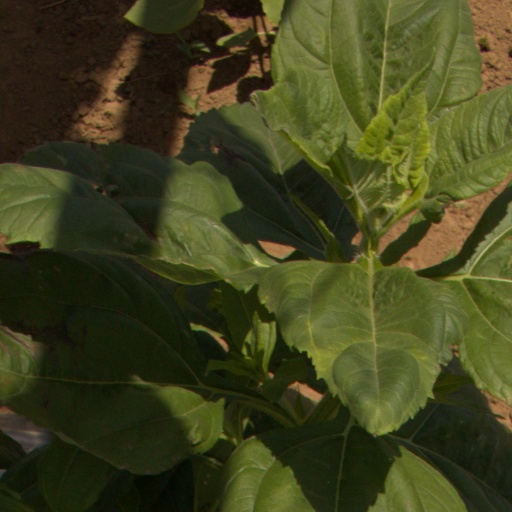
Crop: Jerusalem artichoke